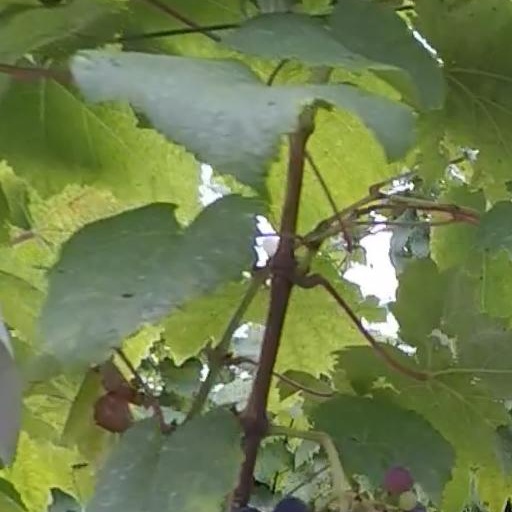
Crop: grape